Jacob Marcaria

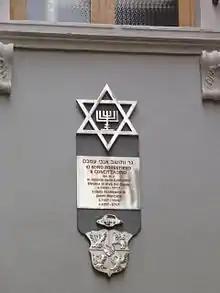
Commemorative plaque for Jacob Marcaria in Riva del Garda, Italy

The press was licensed under Joseph Ottolengo, a German rabbi to whom Cardinal Cristoforo Madruzzo had granted the privilege of printing Hebrew books. Marcaria also practiced as a physician. Marcaria edited several of the works himself, and in some cases is thought to have in fact authored works published under other writers' names. His best known work is probably "Kitzur Mizrachi" a summary of Elijah Mizrachi's "Sefer ha-Mizrachi".